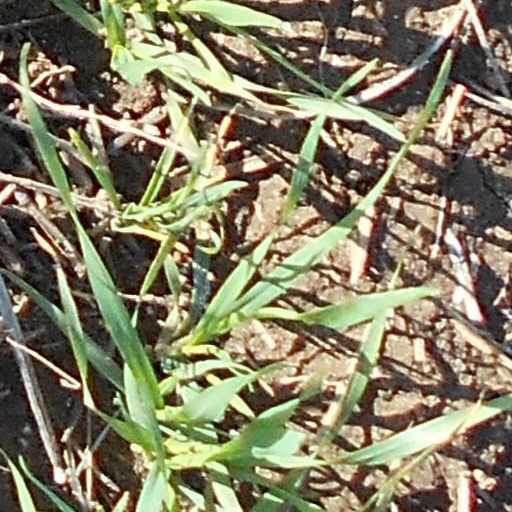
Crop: wheat